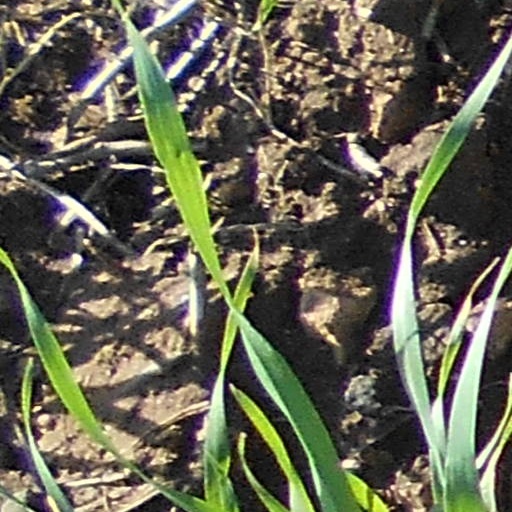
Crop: wheat